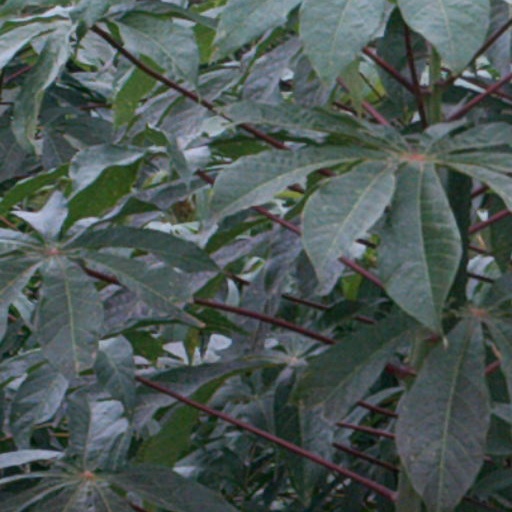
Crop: cassava